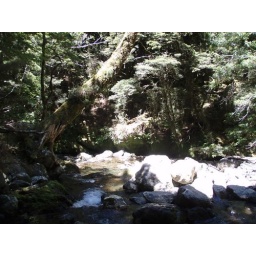
Very beautiful beech forest that has sadly been ravaged by possums and stoats and contains very little bird life.